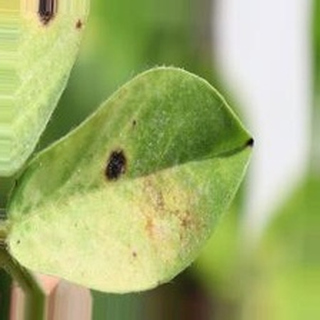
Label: groundnut_late_leaf_spot